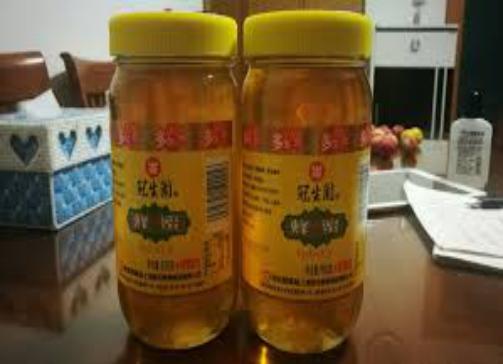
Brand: GuanShengYuan
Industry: Food